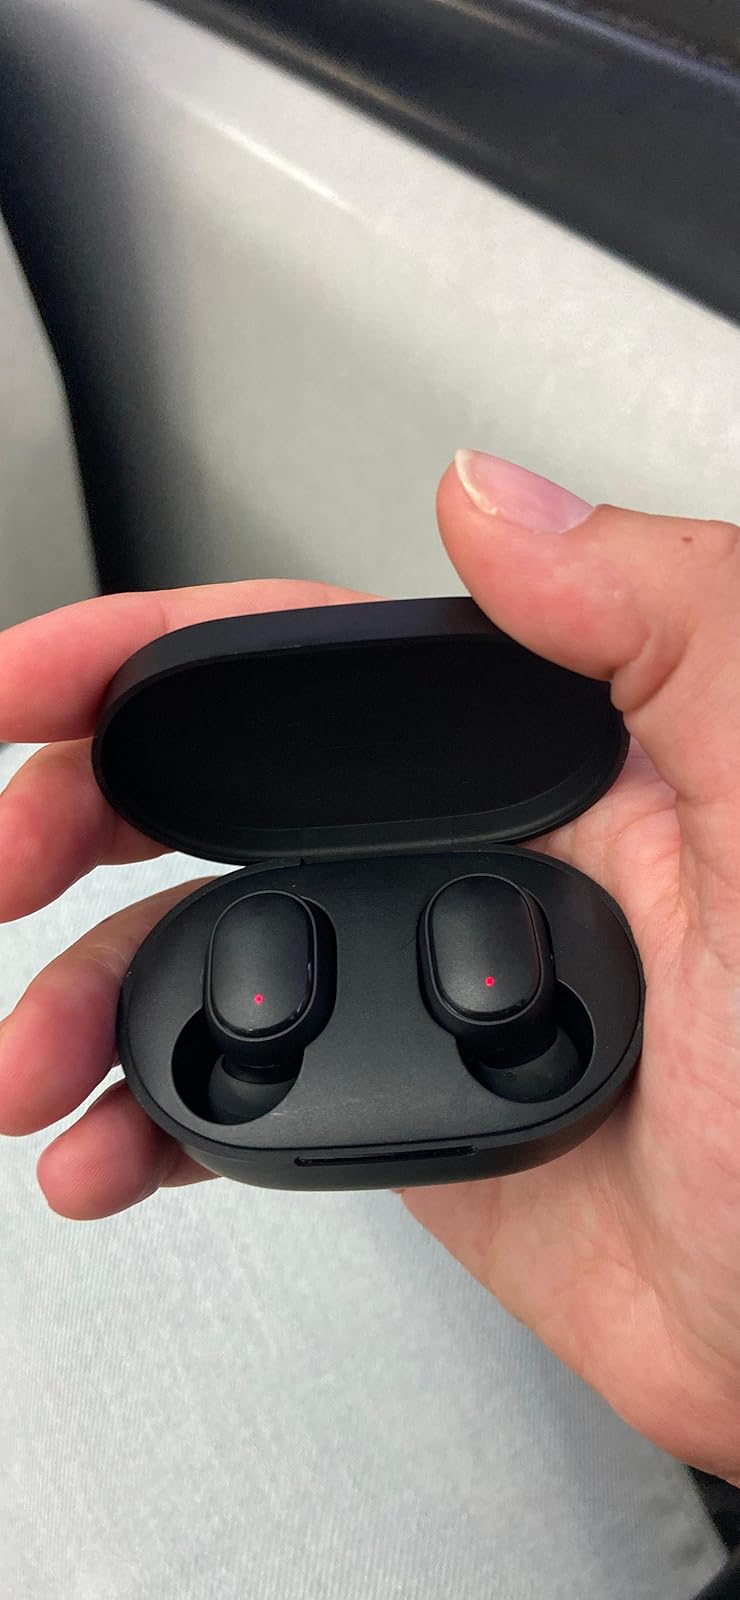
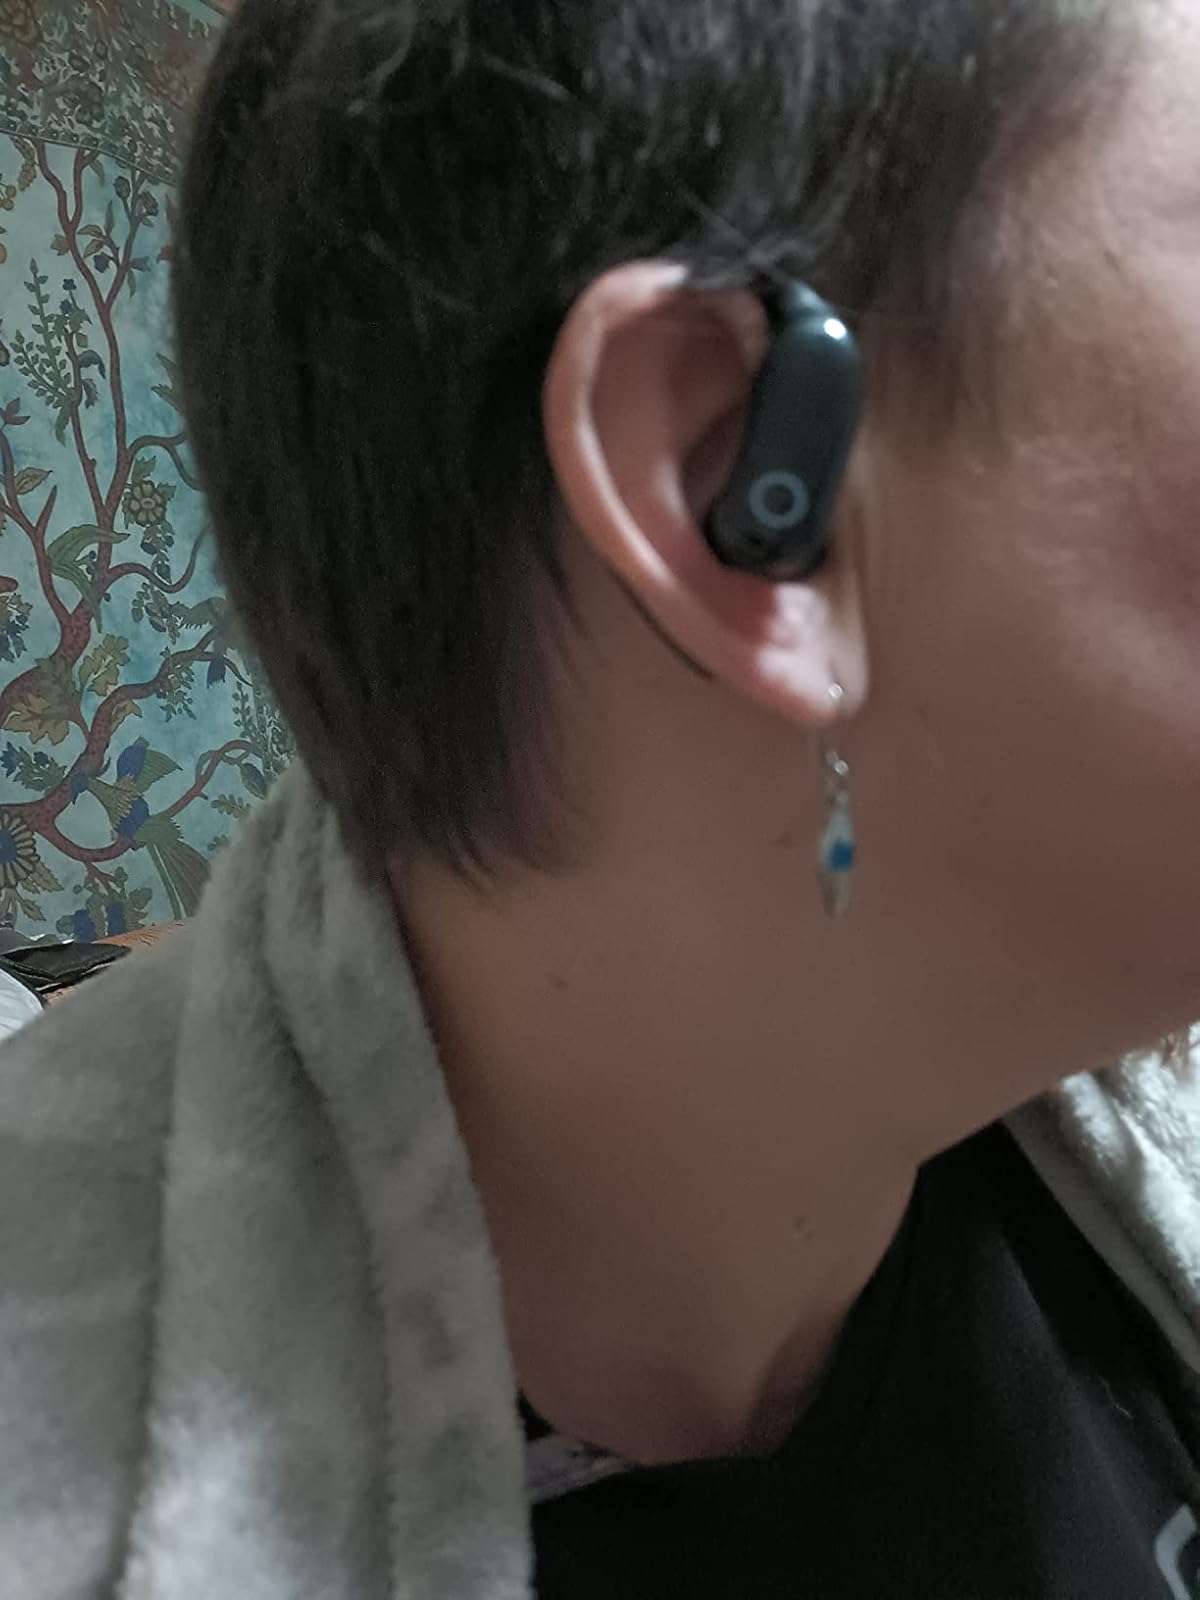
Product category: earbuds
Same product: no